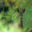
Label: deer